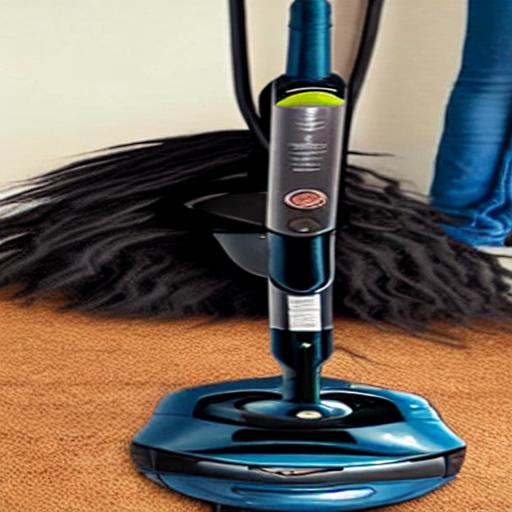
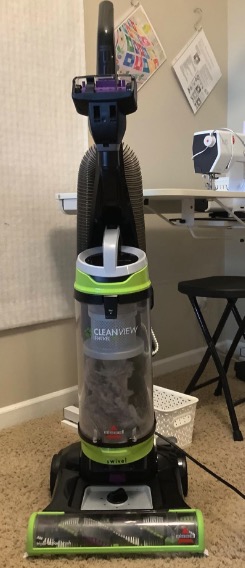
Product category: items_vacuum
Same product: no